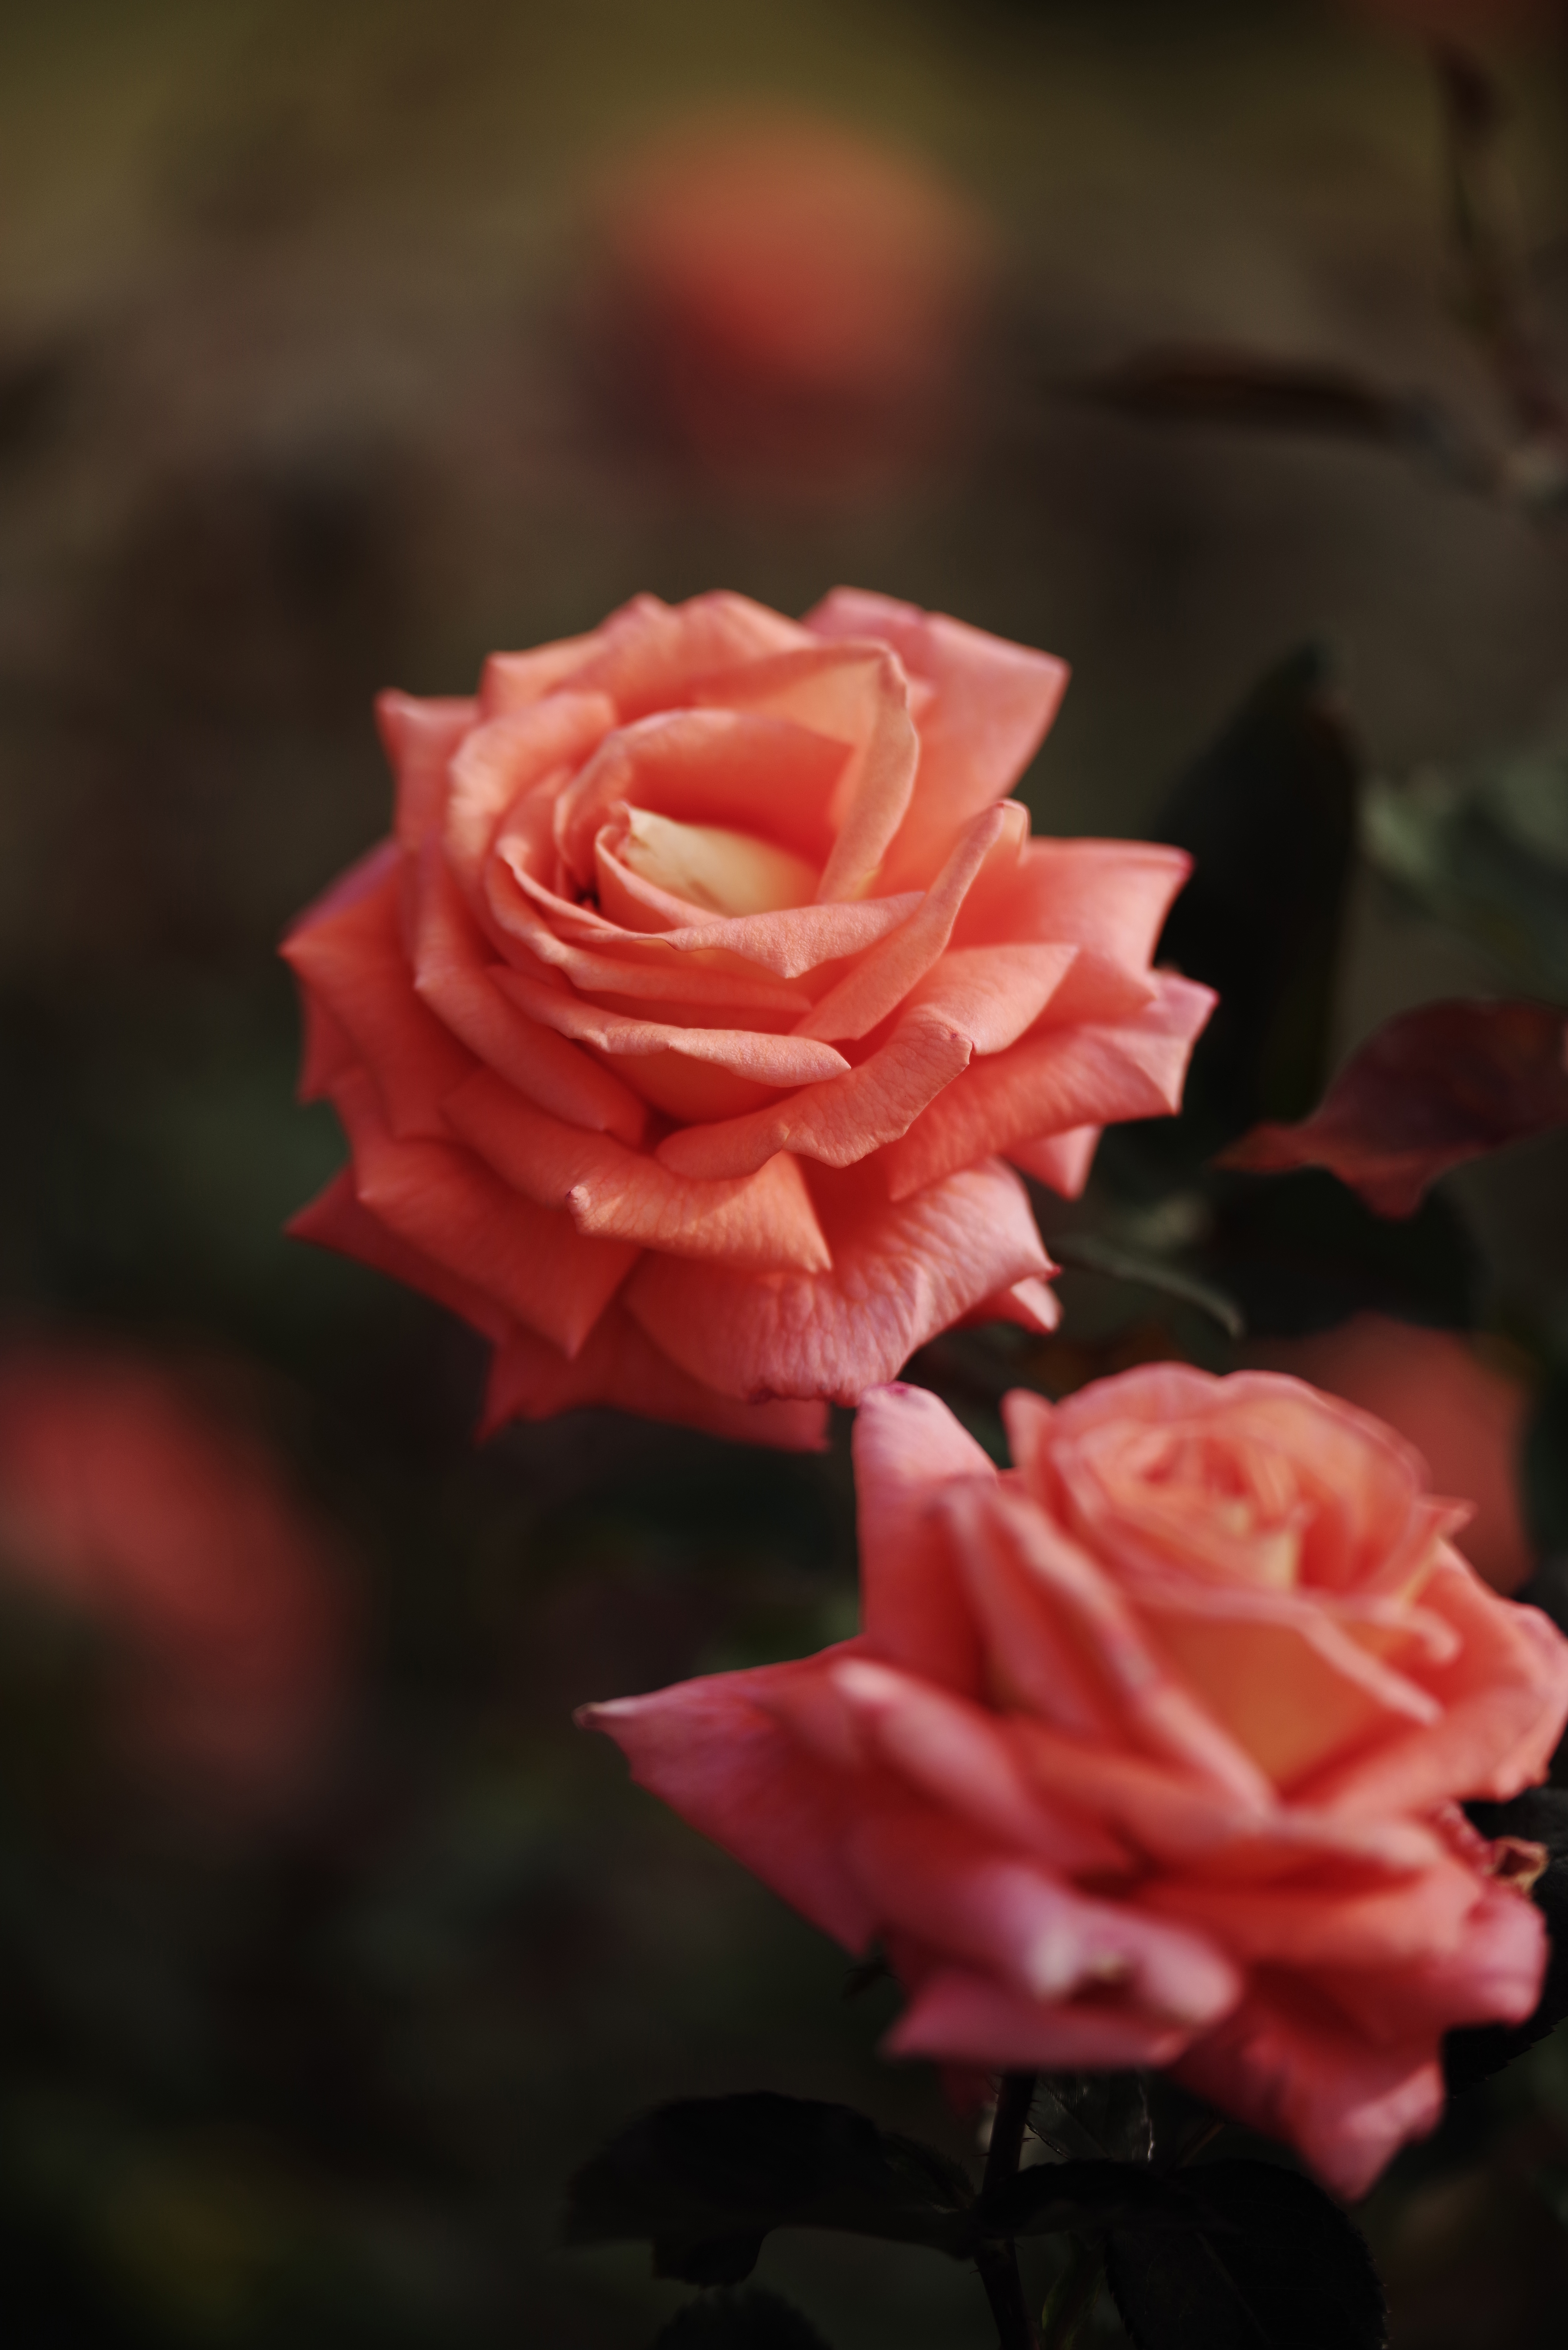
flower, garden roses, flowering plant, Julia child rose, rose, pink, petal, red, rose family, floribunda, plant, Hybrid tea rose, rose order, beauty, botany, close up, rosa centifolia, peach, still life photography, camellia, still life, photography, floristry, china rose, plant stem, floral design, perennial plant, theaceae, begonia